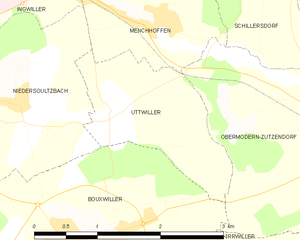
Carte des communes françaises